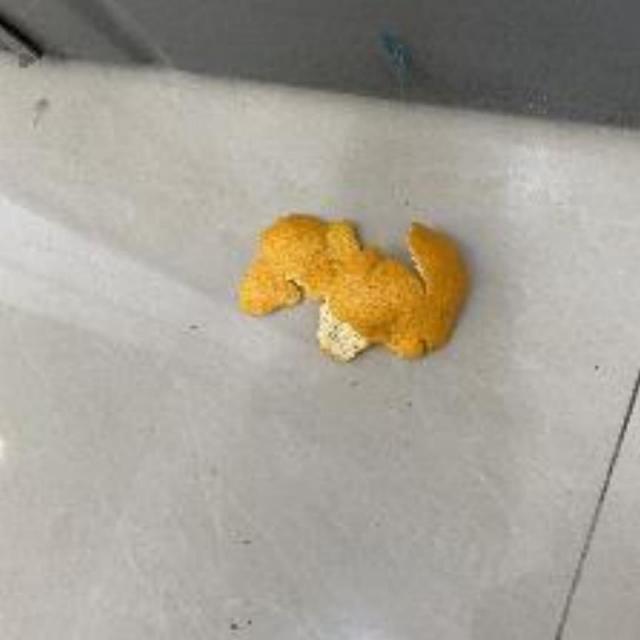
Label: peels